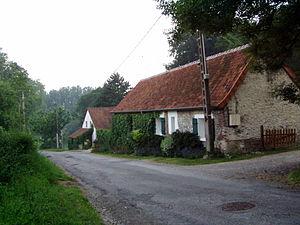
La rue du Mont Blanc à Beaurainville (France)